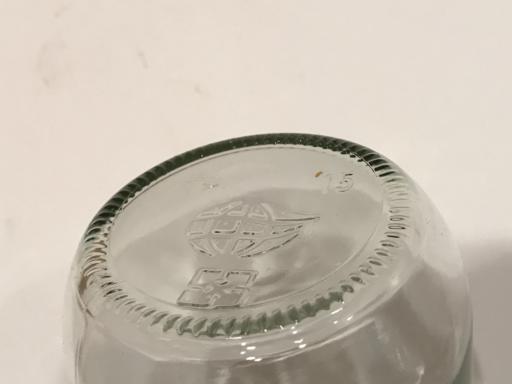
Label: glass